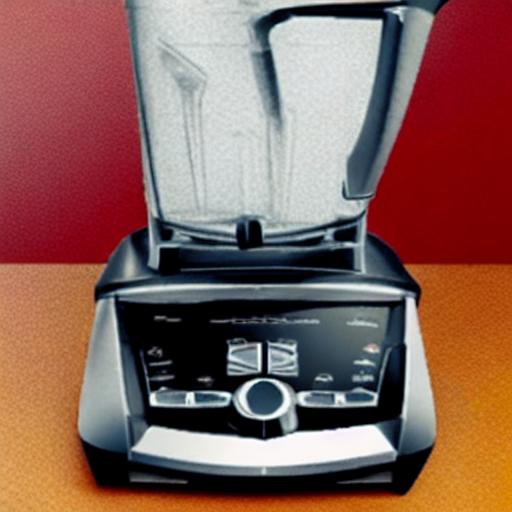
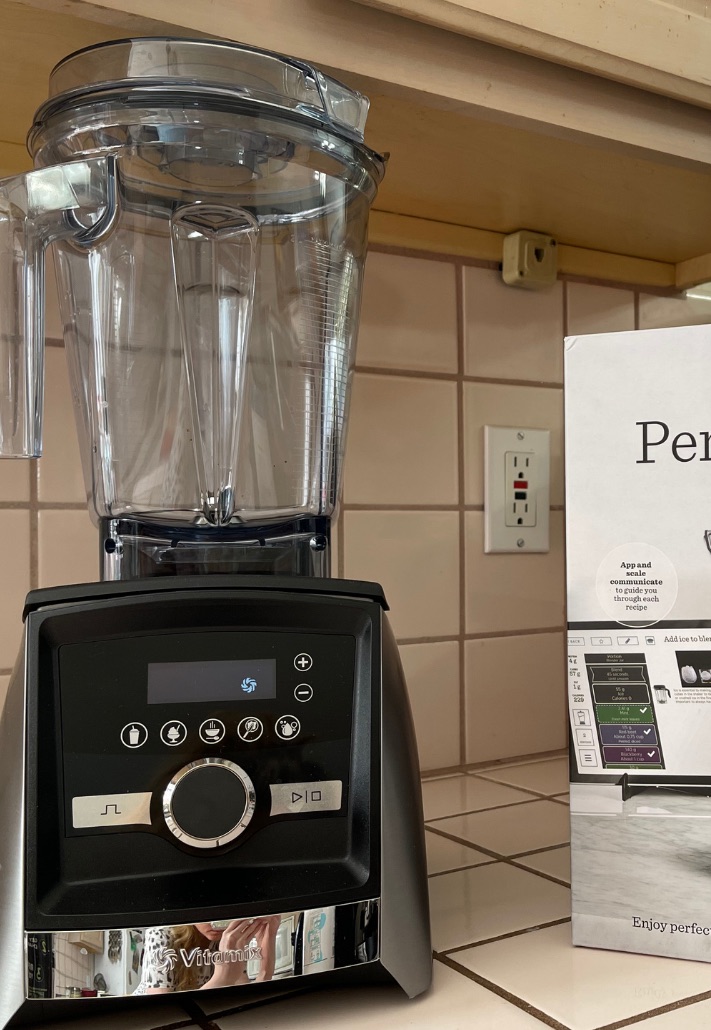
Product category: items_blender
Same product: no